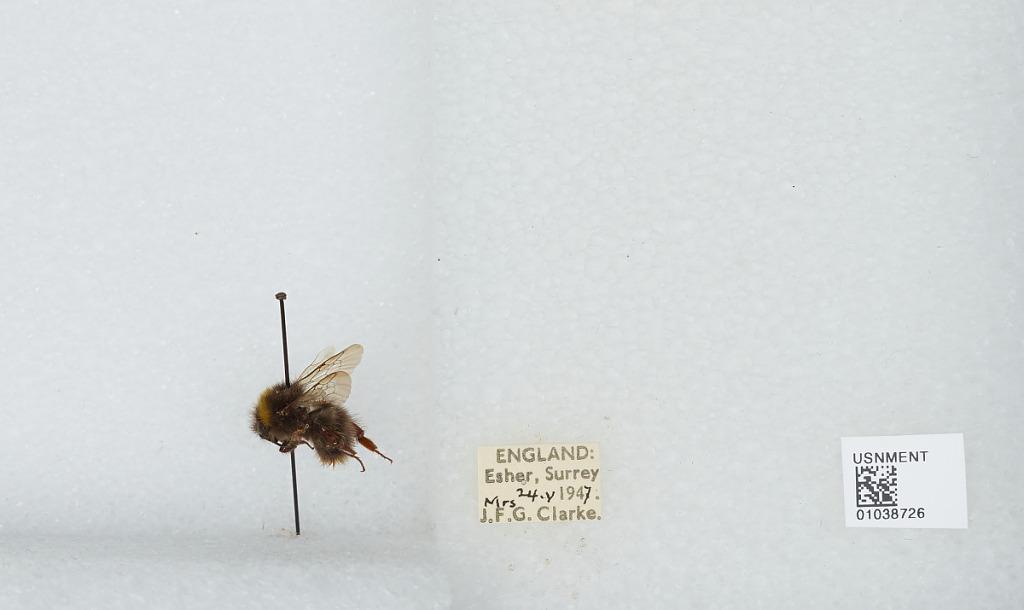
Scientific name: Bombus (Pyrobombus) pratorum (Linnaeus)
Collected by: J. Clarke
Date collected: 1947-5-24
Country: United Kingdom
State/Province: England
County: Surrey
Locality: Esher
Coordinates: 51.3691, -0.365